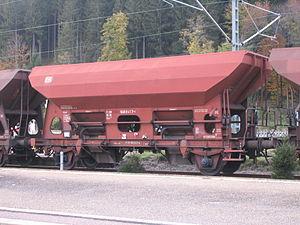
Un wagon-trémie est un wagon ferroviaire dont le déchargement s'effectue par gravité soit par-dessous, soit latéralement. La cargaison vidée est guidée par une trémie.